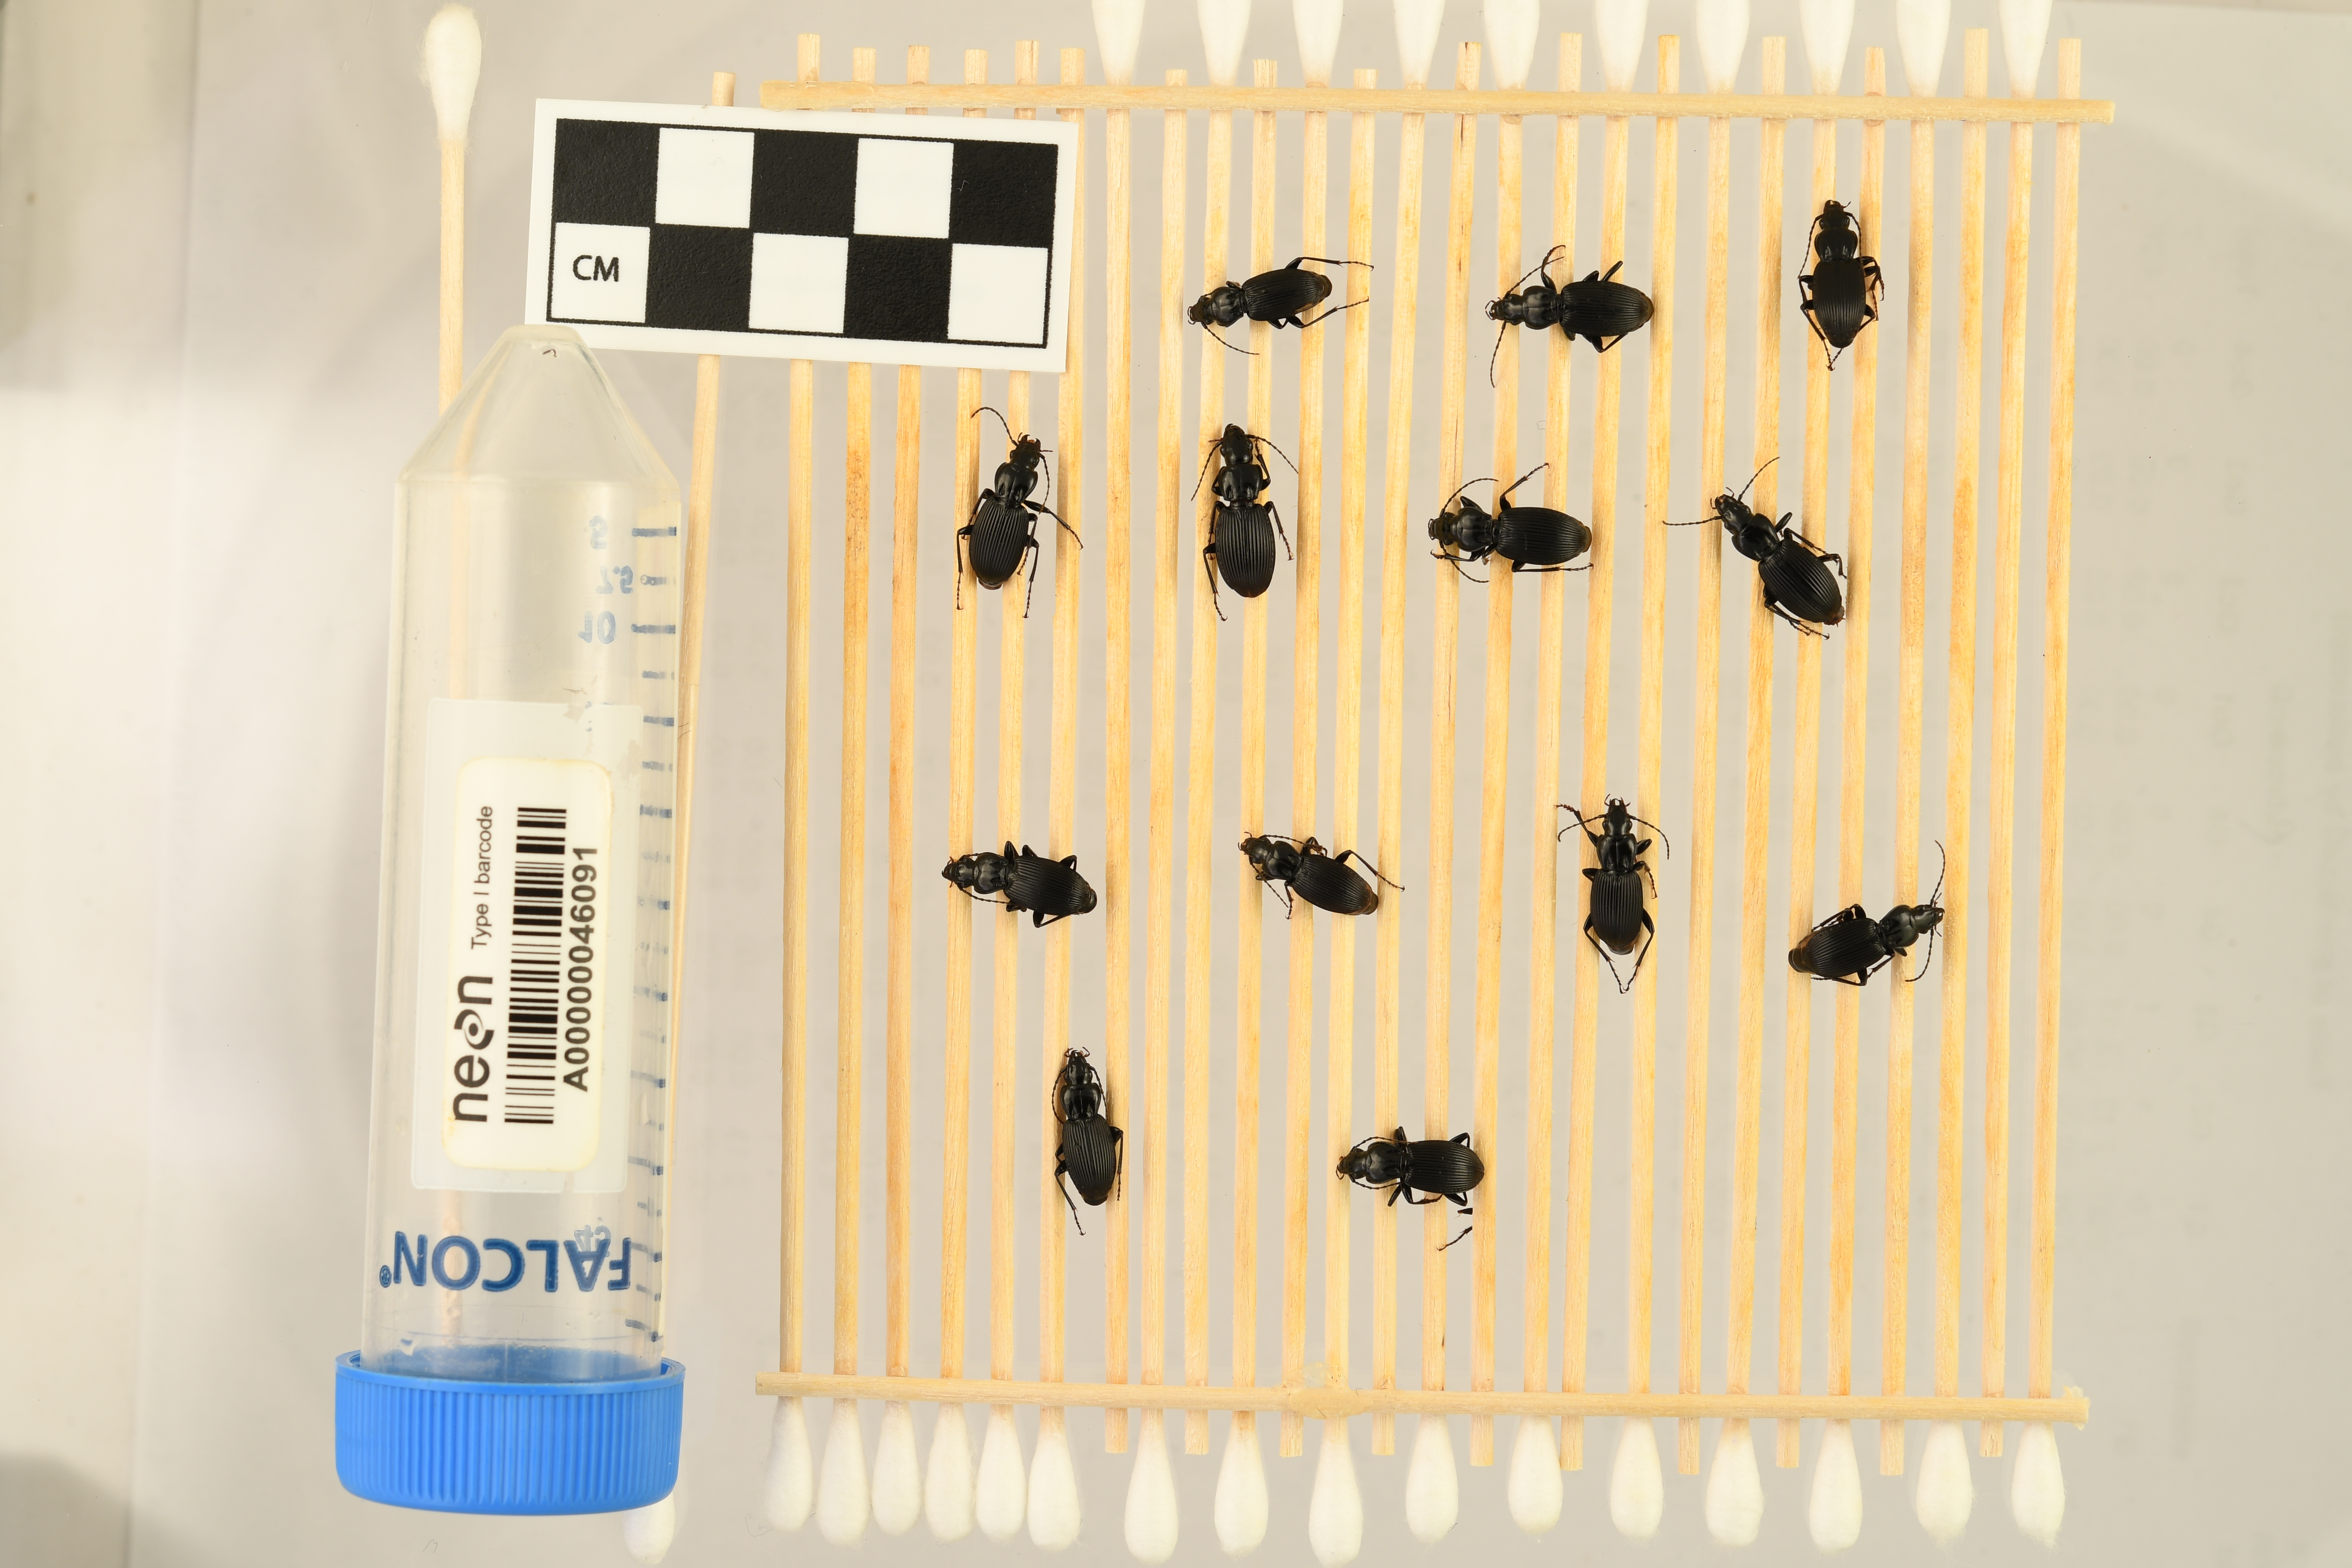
Pterostichus lachrymosus — Mountain Lake Biological Station NEON, plot MLBS_003. Beetle 7, ElytraLength: 0.8397 cm (lying flat: Yes)

Pterostichus lachrymosus — Mountain Lake Biological Station NEON, plot MLBS_003. Beetle 7, ElytraWidth: 0.4158 cm (lying flat: Yes)

Pterostichus lachrymosus — Mountain Lake Biological Station NEON, plot MLBS_003. Beetle 8, ElytraLength: 0.8703 cm (lying flat: Yes)

Pterostichus lachrymosus — Mountain Lake Biological Station NEON, plot MLBS_003. Beetle 8, ElytraWidth: 0.407 cm (lying flat: Yes)

Pterostichus lachrymosus — Mountain Lake Biological Station NEON, plot MLBS_003. Beetle 9, ElytraLength: 0.7641 cm (lying flat: Yes)

Pterostichus lachrymosus — Mountain Lake Biological Station NEON, plot MLBS_003. Beetle 9, ElytraWidth: 0.3622 cm (lying flat: Yes)

Pterostichus lachrymosus — Mountain Lake Biological Station NEON, plot MLBS_003. Beetle 10, ElytraLength: 0.71 cm (lying flat: Yes)

Pterostichus lachrymosus — Mountain Lake Biological Station NEON, plot MLBS_003. Beetle 10, ElytraWidth: 0.4332 cm (lying flat: Yes)

Pterostichus lachrymosus — Mountain Lake Biological Station NEON, plot MLBS_003. Beetle 11, ElytraLength: 0.814 cm (lying flat: Yes)

Pterostichus lachrymosus — Mountain Lake Biological Station NEON, plot MLBS_003. Beetle 11, ElytraWidth: 0.3832 cm (lying flat: Yes)

Pterostichus lachrymosus — Mountain Lake Biological Station NEON, plot MLBS_003. Beetle 12, ElytraLength: 0.7971 cm (lying flat: Yes)

Pterostichus lachrymosus — Mountain Lake Biological Station NEON, plot MLBS_003. Beetle 12, ElytraWidth: 0.394 cm (lying flat: Yes)

Pterostichus lachrymosus — Mountain Lake Biological Station NEON, plot MLBS_003. Beetle 13, ElytraLength: 0.7551 cm (lying flat: Yes)

Pterostichus lachrymosus — Mountain Lake Biological Station NEON, plot MLBS_003. Beetle 13, ElytraWidth: 0.3995 cm (lying flat: Yes)